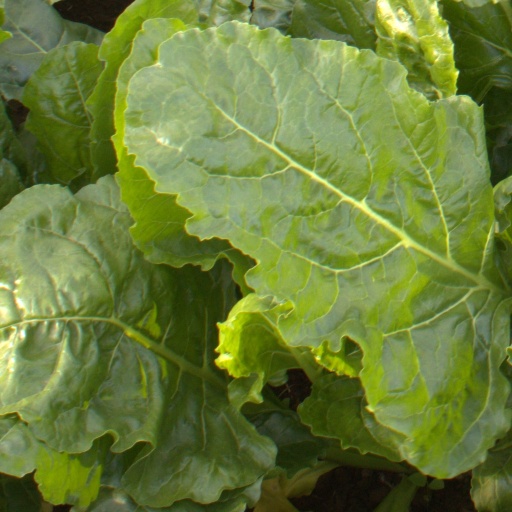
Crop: sugar beet